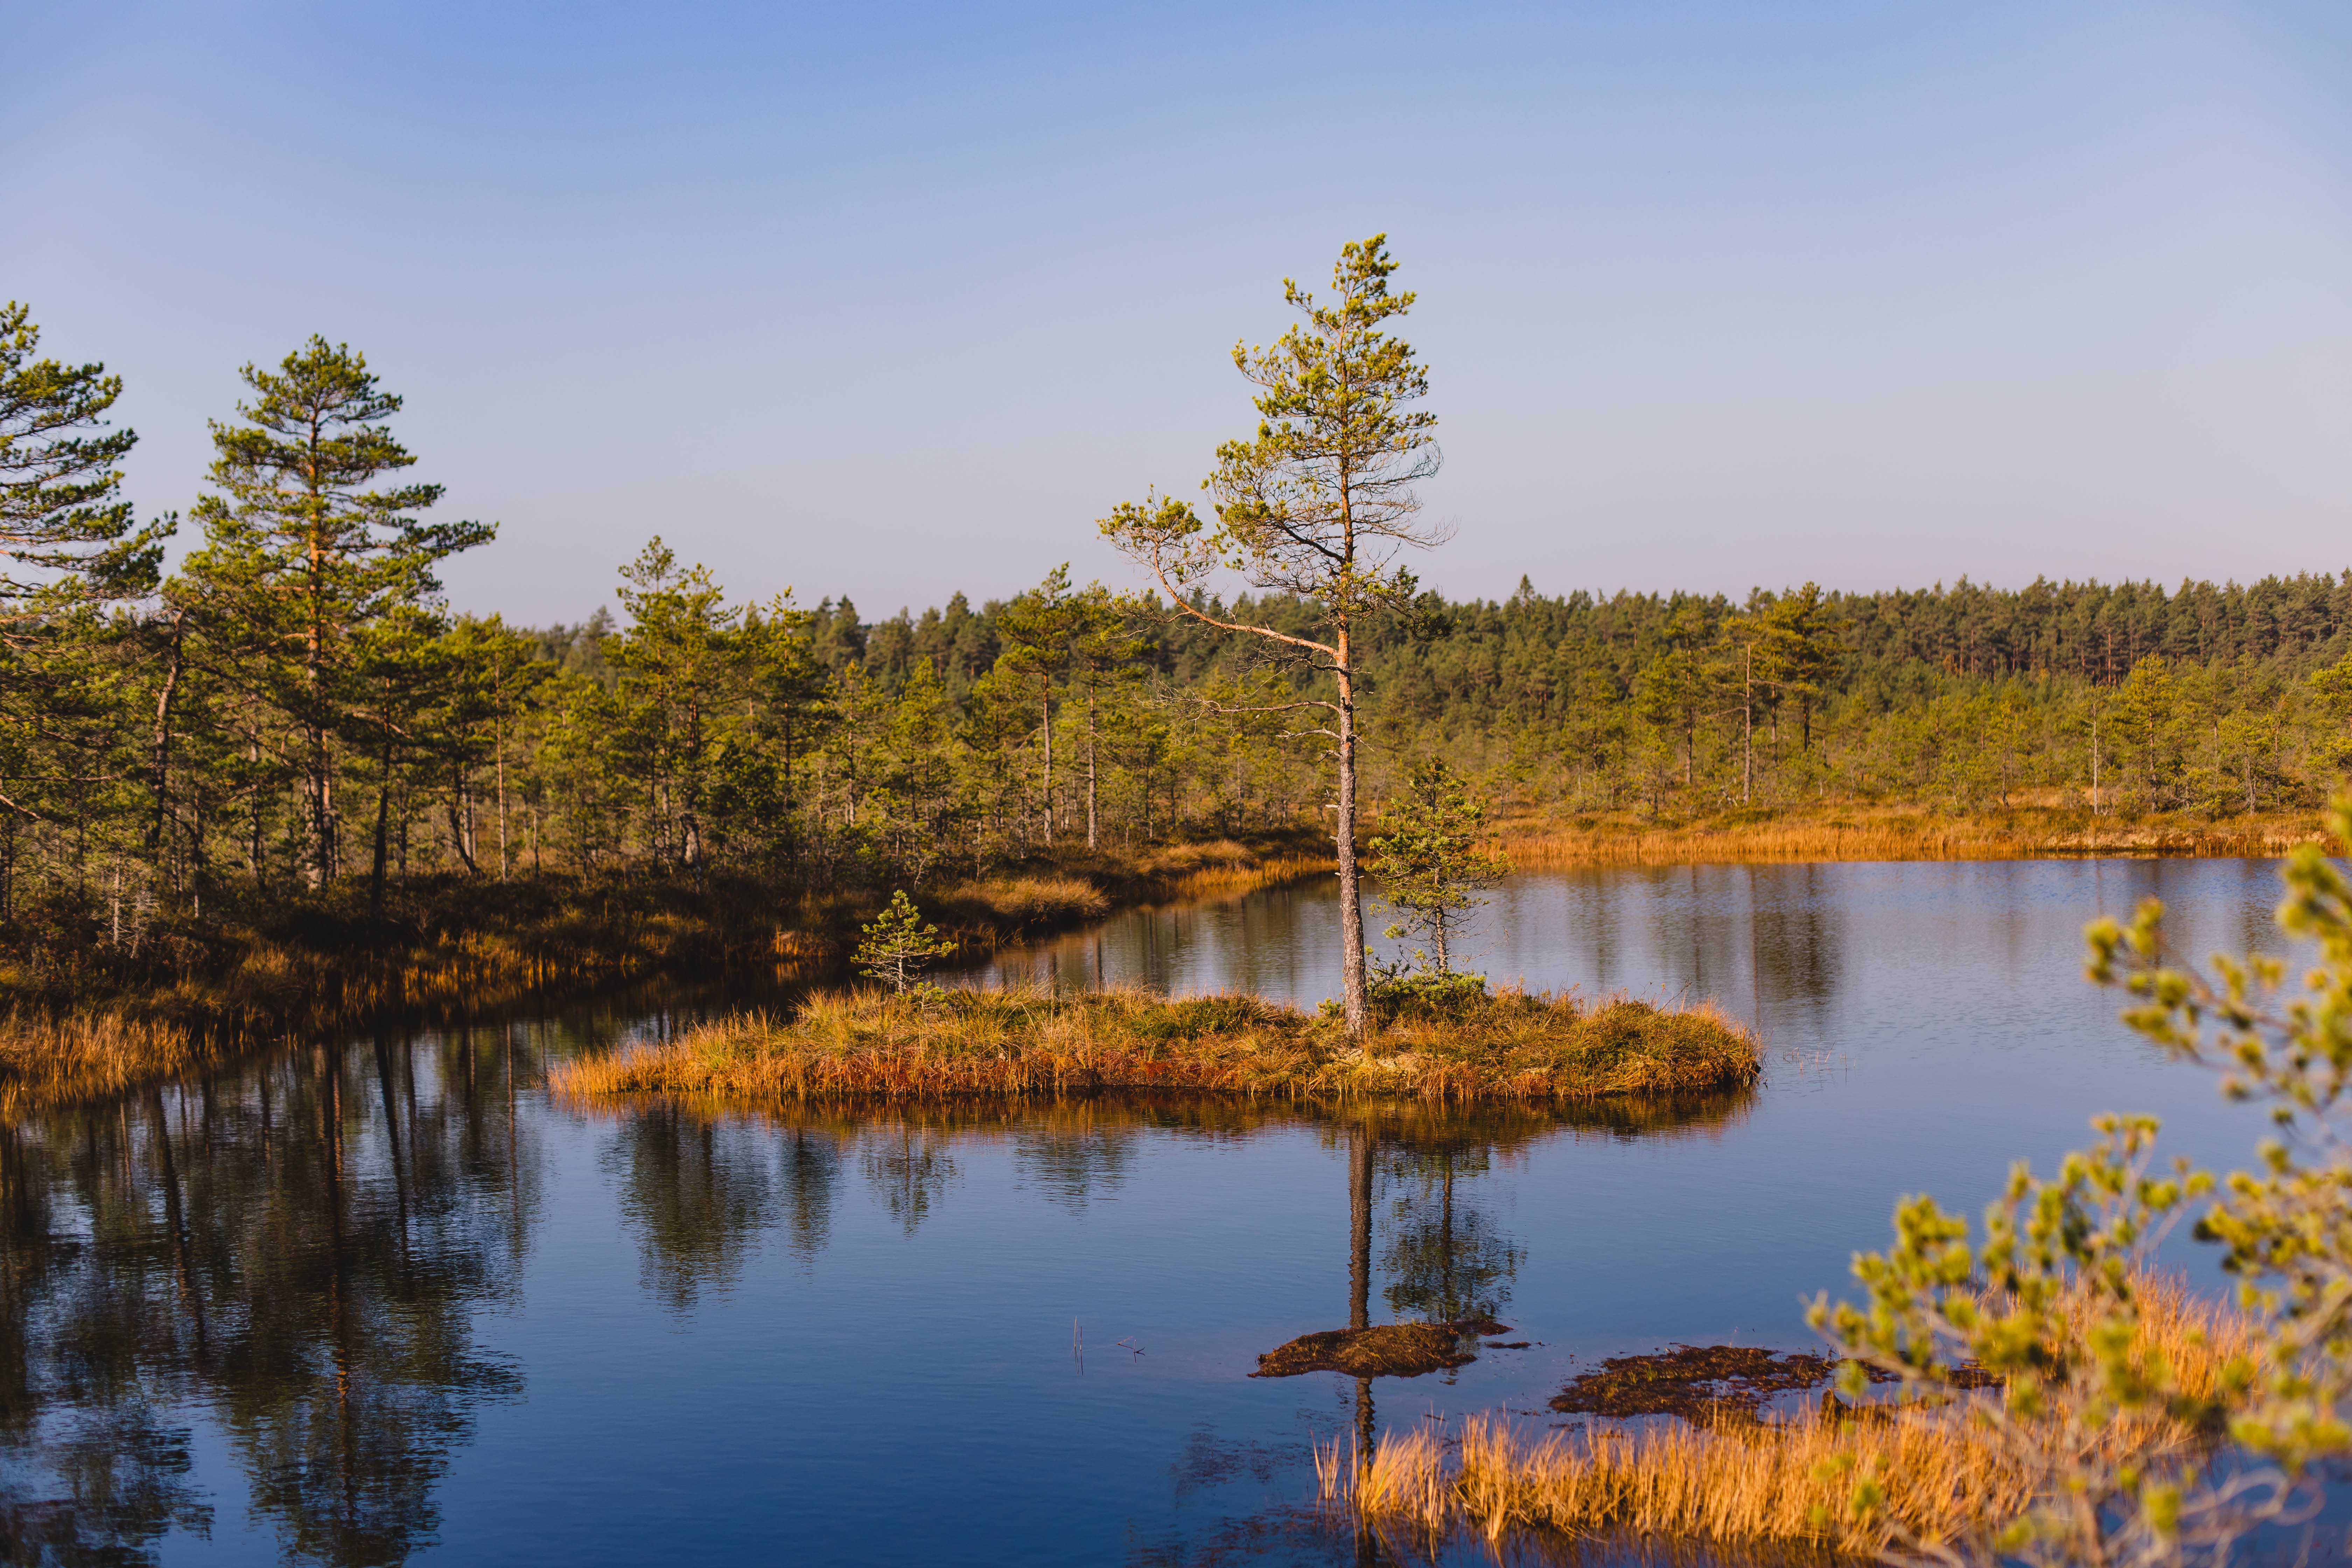
reflection, water, nature, wetland, wilderness, nature reserve, bog, ecosystem, lake, leaf, tree, marsh, swamp, sky, pond, morning, reservoir, bayou, biome, bank, loch, landscape, autumn, river, floodplain, tarn, lacustrine plain, fen, calm, state park, evening